Protected areas of California

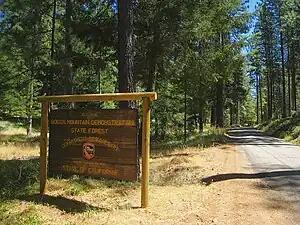
Entrance to Boggs Mountain Demonstration State Forest.

The 20 largest landholders, according to the CPAD 2018a Statistics Report: